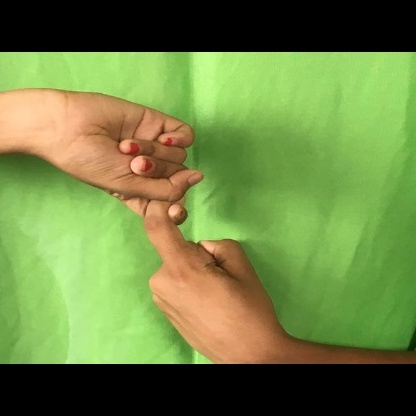
Mudra: Pasha